Joe Satriani

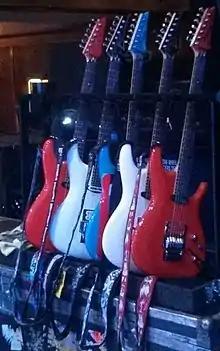
Guitars used by Satriani during the 2013 "Unstoppable Momentum" tour

Satriani is credited on many other records, including on Blue Öyster Cult's 1988 album, "Imaginos", Alice Cooper's 1991 album, "Hey Stoopid", Spinal Tap's 1992 album, "Break Like the Wind", and on band members Stu Hamm and Gregg Bissonette's solo works. He was credited with singing backing vocals on the 1986 debut album by Crowded House. In 2003, he played lead guitar on the Yardbirds's release "Birdland". In 2006, he made appearances on tracks for Deep Purple vocalist Ian Gillan's solo CD/DVD dual disc, "Gillan's Inn".